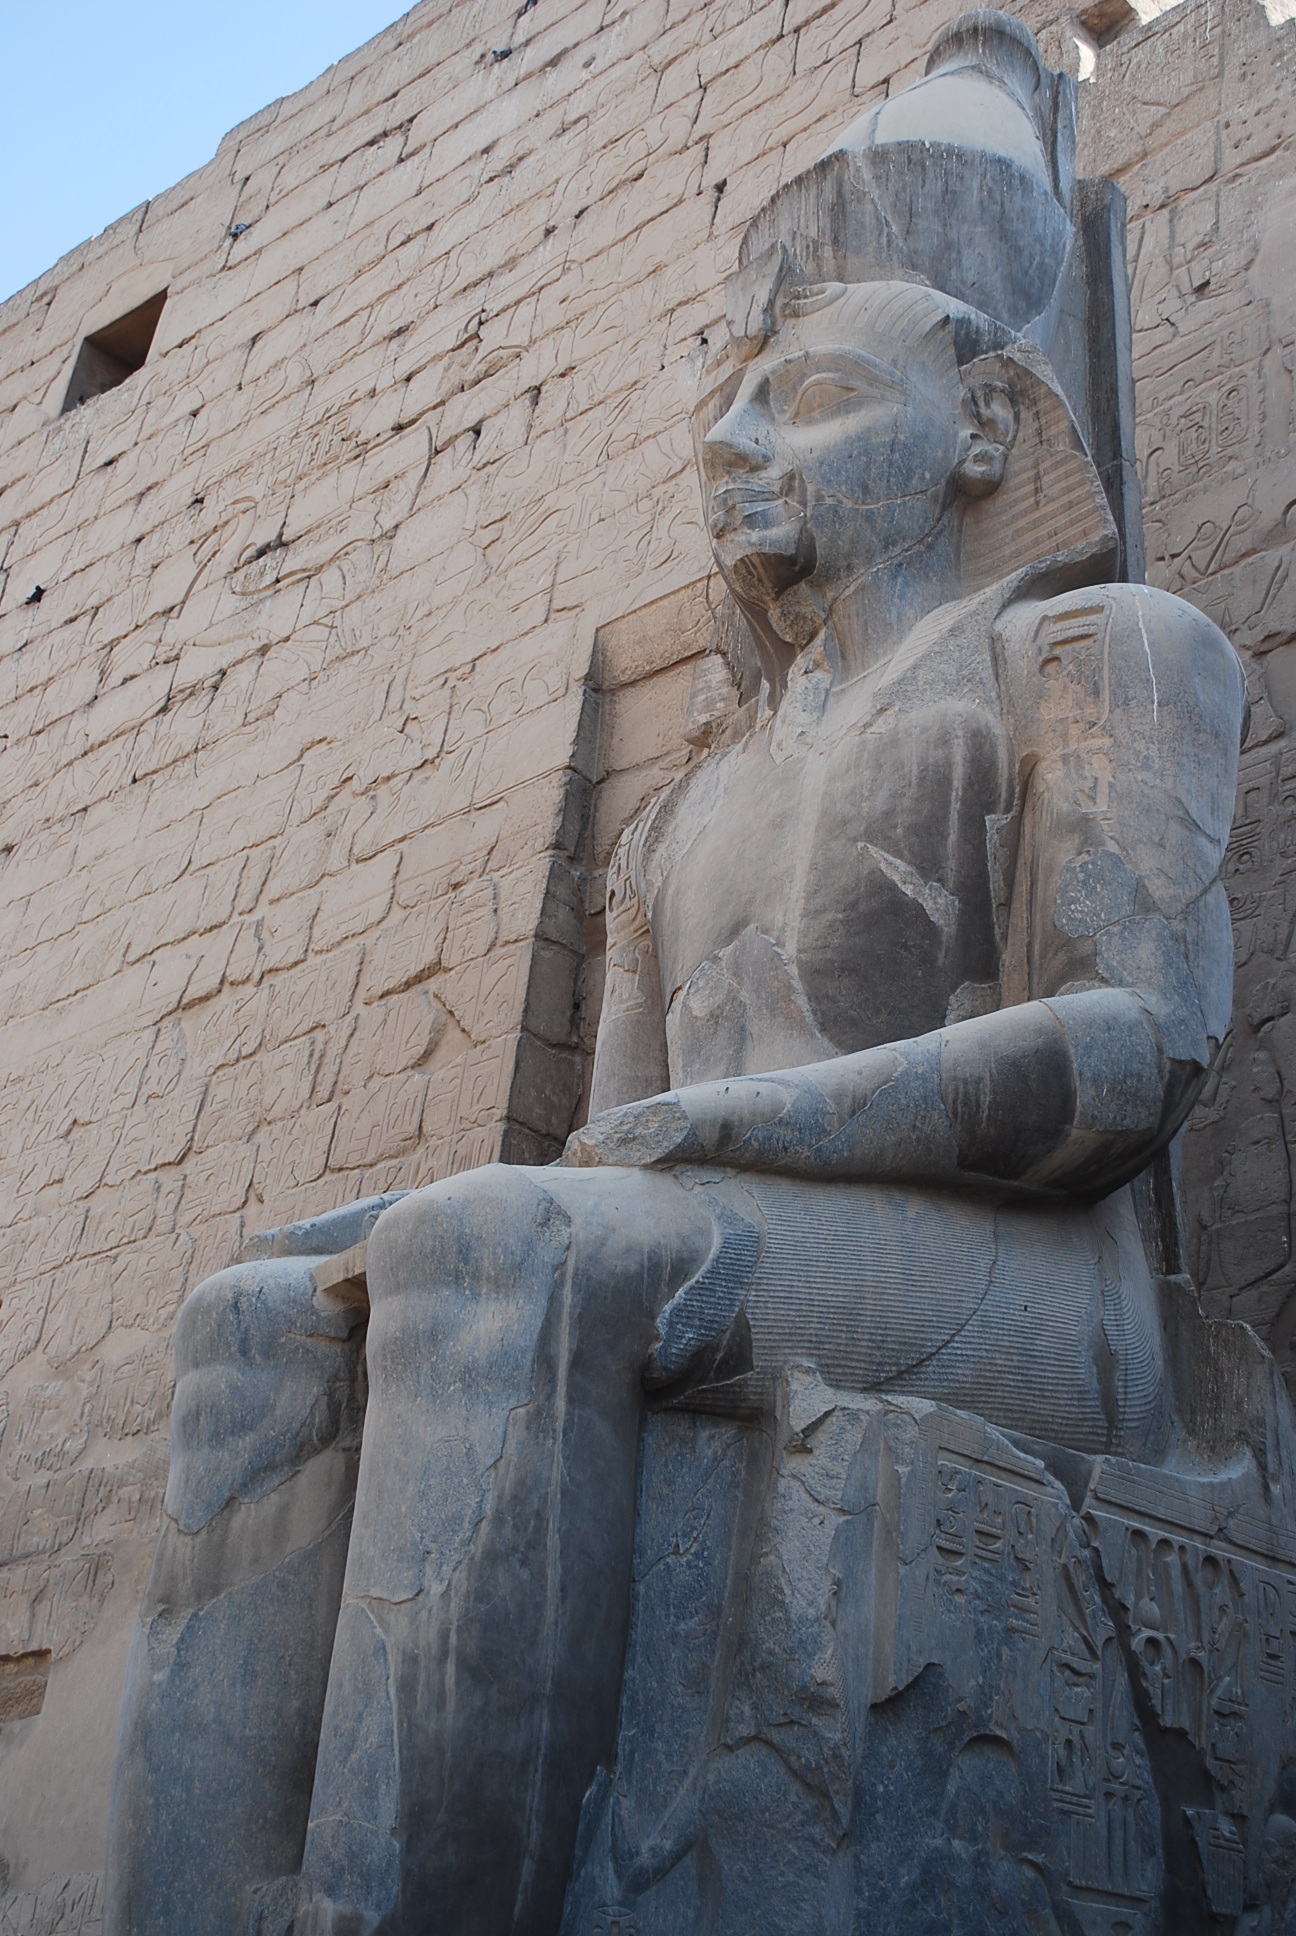
rock, wall, monument, statue, egypt, sculpture, art, temple, carving, stone carving, ancient history